Dean Corll

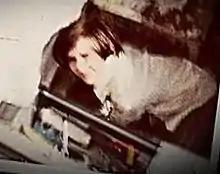
A Polaroid image depicting a likely unknown victim of Corll. This image was taken in 1972 or 1973.

On August 10, 1973, Henley again accompanied police to Lake Sam Rayburn, where two more bodies were found buried just apart. As with the two bodies found the previous day, both victims had been tortured and severely beaten, particularly around the head. That afternoon, both Henley and Brooks accompanied police to High Island Beach, leading police to the shallow graves of two victims. On August 13, both Henley and Brooks again accompanied the police to High Island Beach, where four more bodies were found, making a total of 27 known victims – the worst killing spree in American history at the time. Henley initially insisted that there were two more bodies to be found inside the boat shed and that the bodies of two more boys had been buried at High Island Beach in 1972.